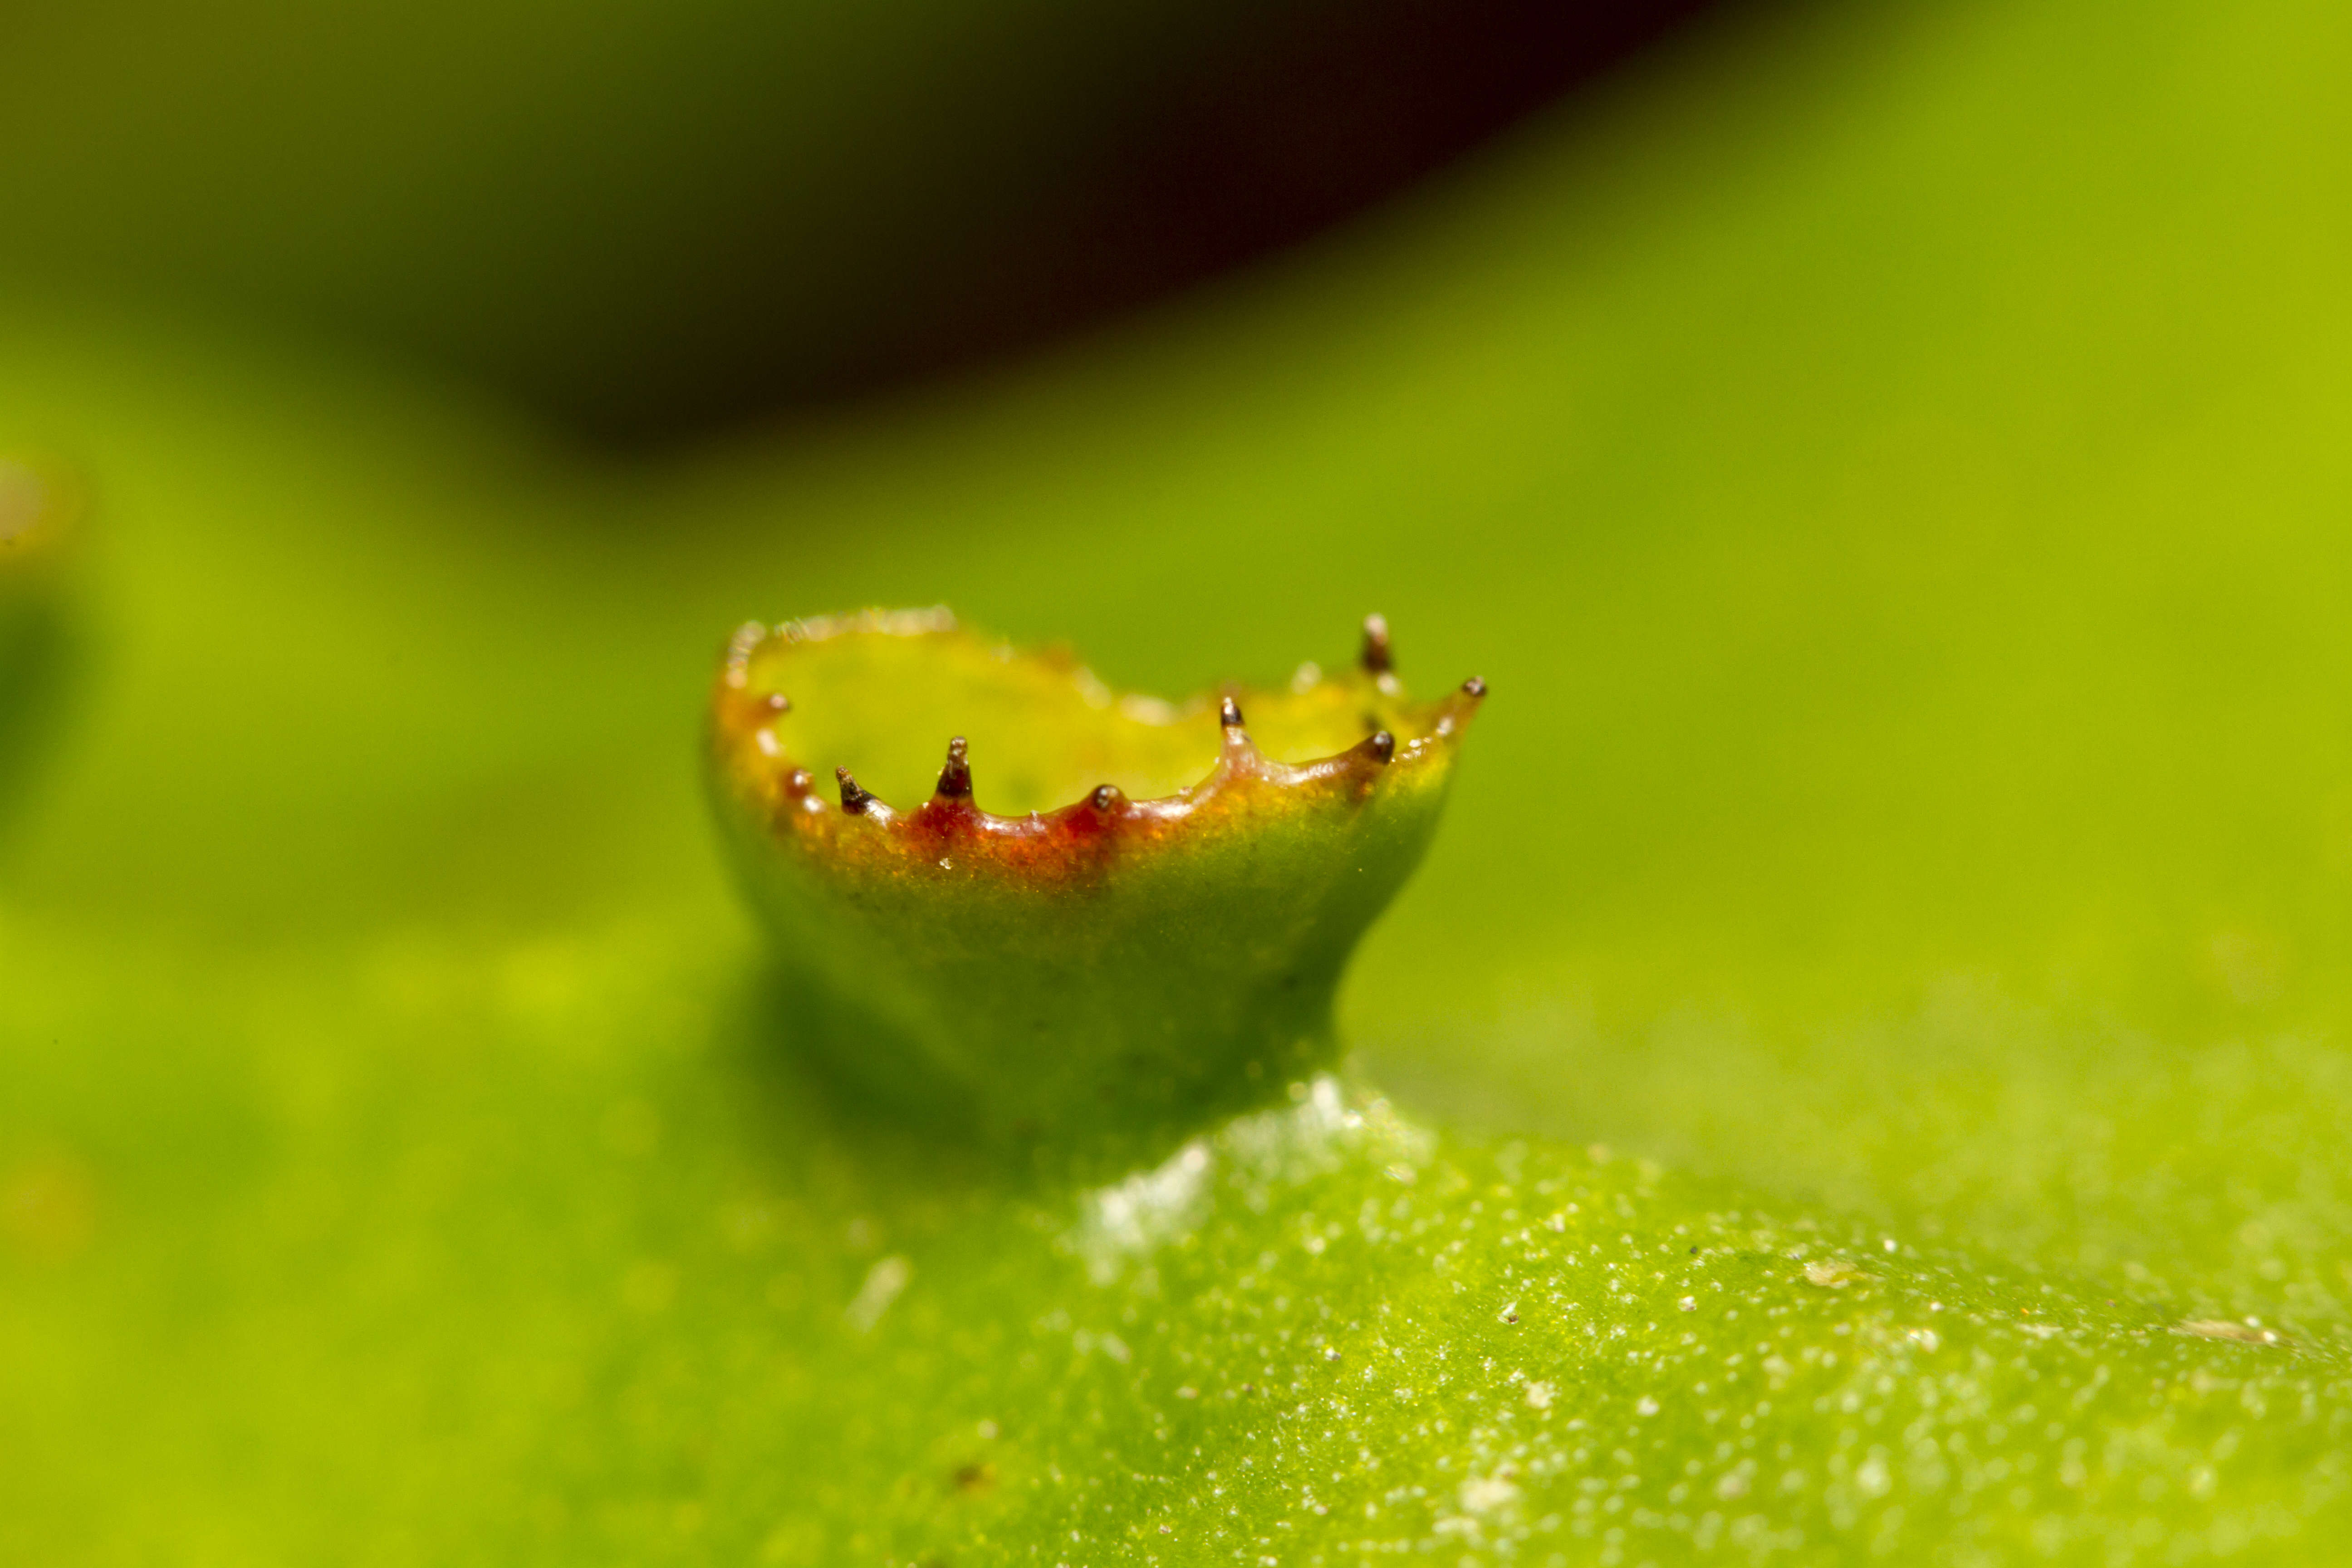
nature, grass, drop, dew, plant, photography, leaf, flower, petal, green, produce, macro, botany, yellow, garden, flora, close up, outdoors, uk, canon7d, dof, moisture, nikkvalentine, peterborough, extensiontubes, canon60mmmacrousm, macro photography, elephantear, plant stem